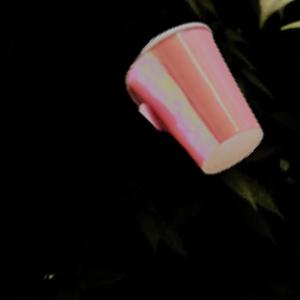
Label: cups